List of Space Shuttle missions

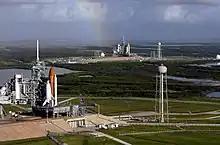
"Atlantis" and "Endeavour" on LC-39A and LC-39B. "Endeavour" was slated to launch for STS-400 rescue mission should "Atlantis" (STS-125) be found unable to return safely to Earth.

STS-300 was the designation for the Space Shuttle Launch on Need (LON) missions to be launched on short notice for STS-114 and STS-121, in the event that the shuttle became disabled or damaged and could not safely return to Earth. The rescue flight for STS-115, if needed, would have been STS-301. After STS-115, the rescue mission designations were based on the corresponding regular mission that would be replaced should the rescue mission be needed. For example, the STS-116 rescue mission was branded STS-317, because the normal mission scheduled after STS-116 was STS-117. Should the rescue mission have been needed, the crew and vehicle for STS-117 would assume the rescue mission profile and become STS-317. All potential rescue missions were to be launched with a crew of four, and would return with ten or eleven crew members, depending on the number of crew launched on the rescued shuttle. Missions were expected to last approximately eleven days. None of the planned contingency missions were ever flown.